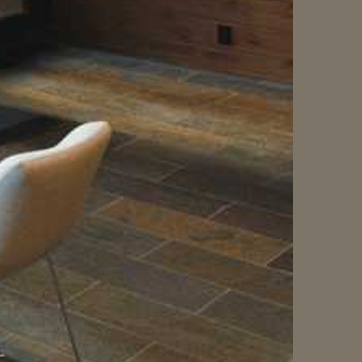
Material: tile